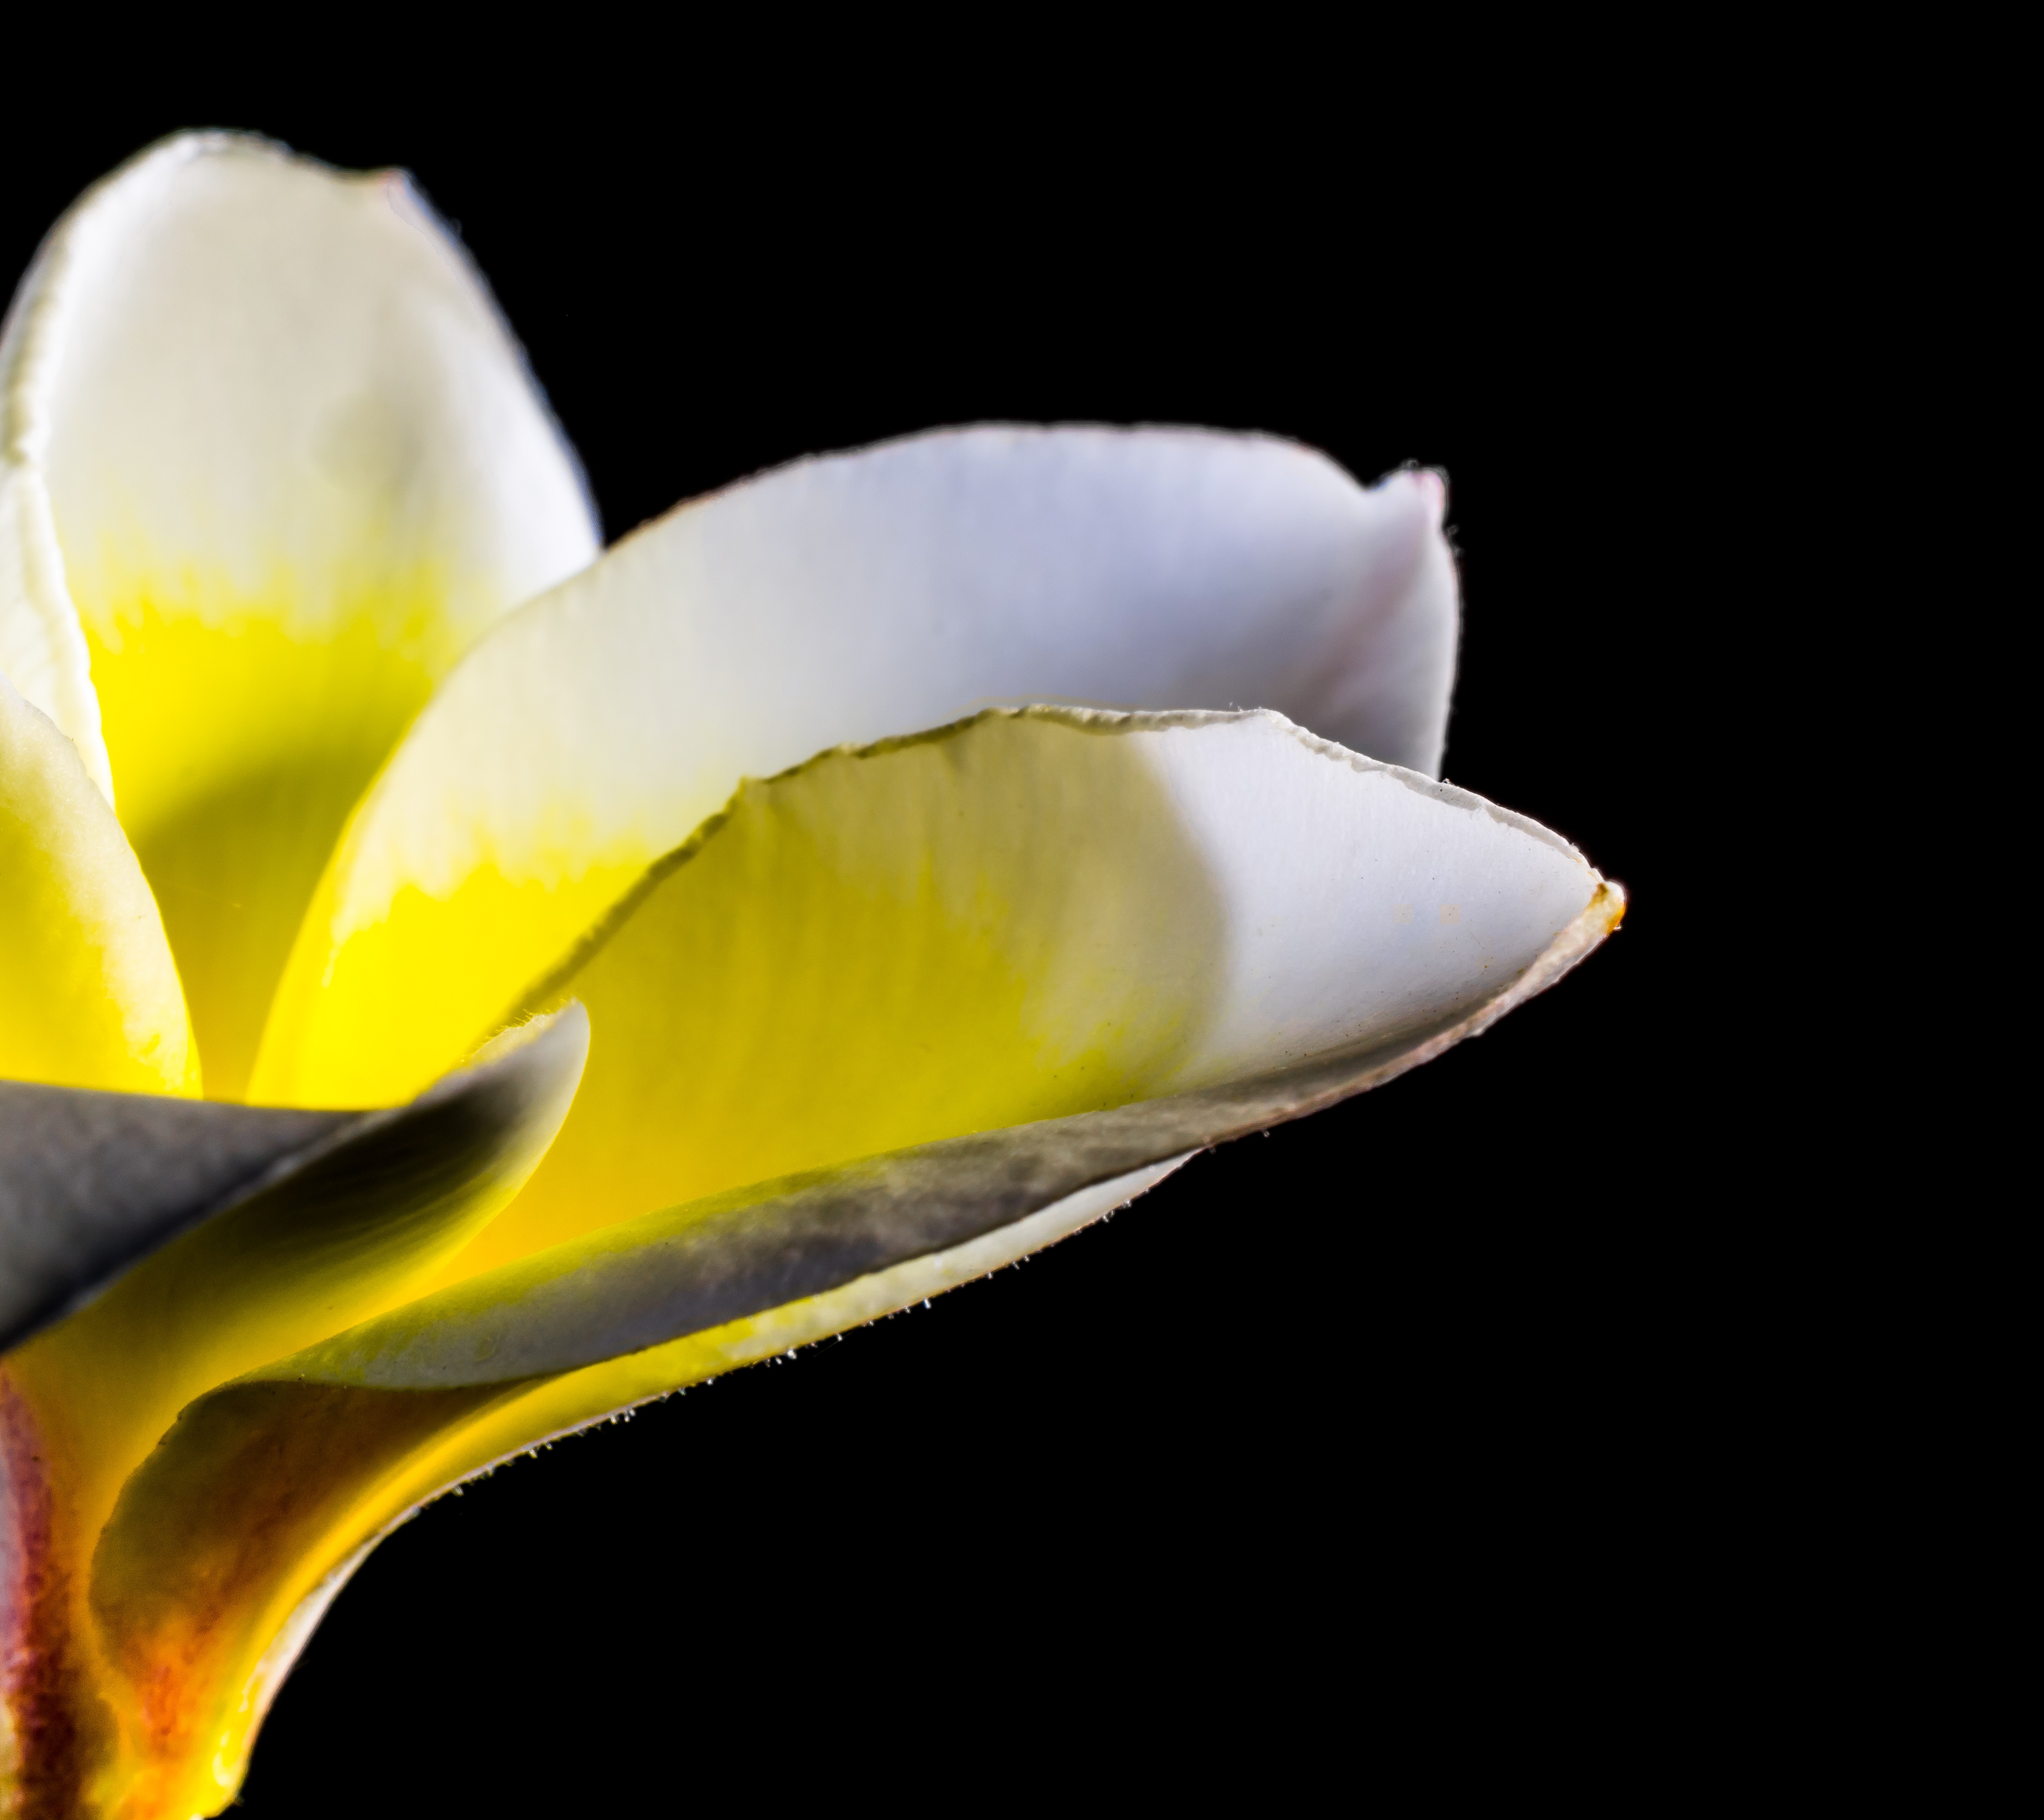
blossom, plant, white, photography, leaf, flower, petal, bloom, yellow, flora, close up, lily, apocynaceae, plumeria, arum, macro photography, frangipani, flowering plant, white yellow, temple tree, dog gift greenhouse, plant stem, land plant, frangipandi, flor de cebo